Galaxina

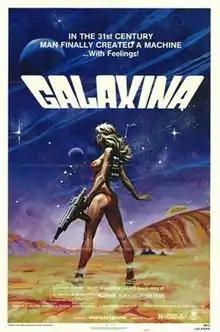
Theatrical release poster by Robert Tanenbaum

Galaxina is a 1980 American science fantasy-comedy film written and directed by William Sachs. Shot on a low budget, the film stars 1980 "Playboy" Playmate of the Year Dorothy Stratten, who was murdered by her husband shortly after the film's release.